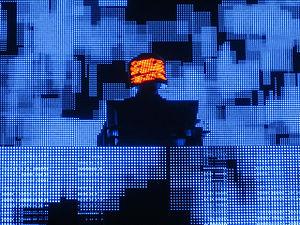
Squarepusher, de son vrai nom Thomas Jenkinson, né en 1975 à Chelmsford, est un bassiste, batteur, claviériste électronique et compositeur de drum and bass, jungle, electronica, intelligent dance music ou braindance, drill and bass aux influences jazz, jazz fusion et free jazz. Il est le frère de Ceephax Acid Crew, de son vrai nom Andy Jenkinson.